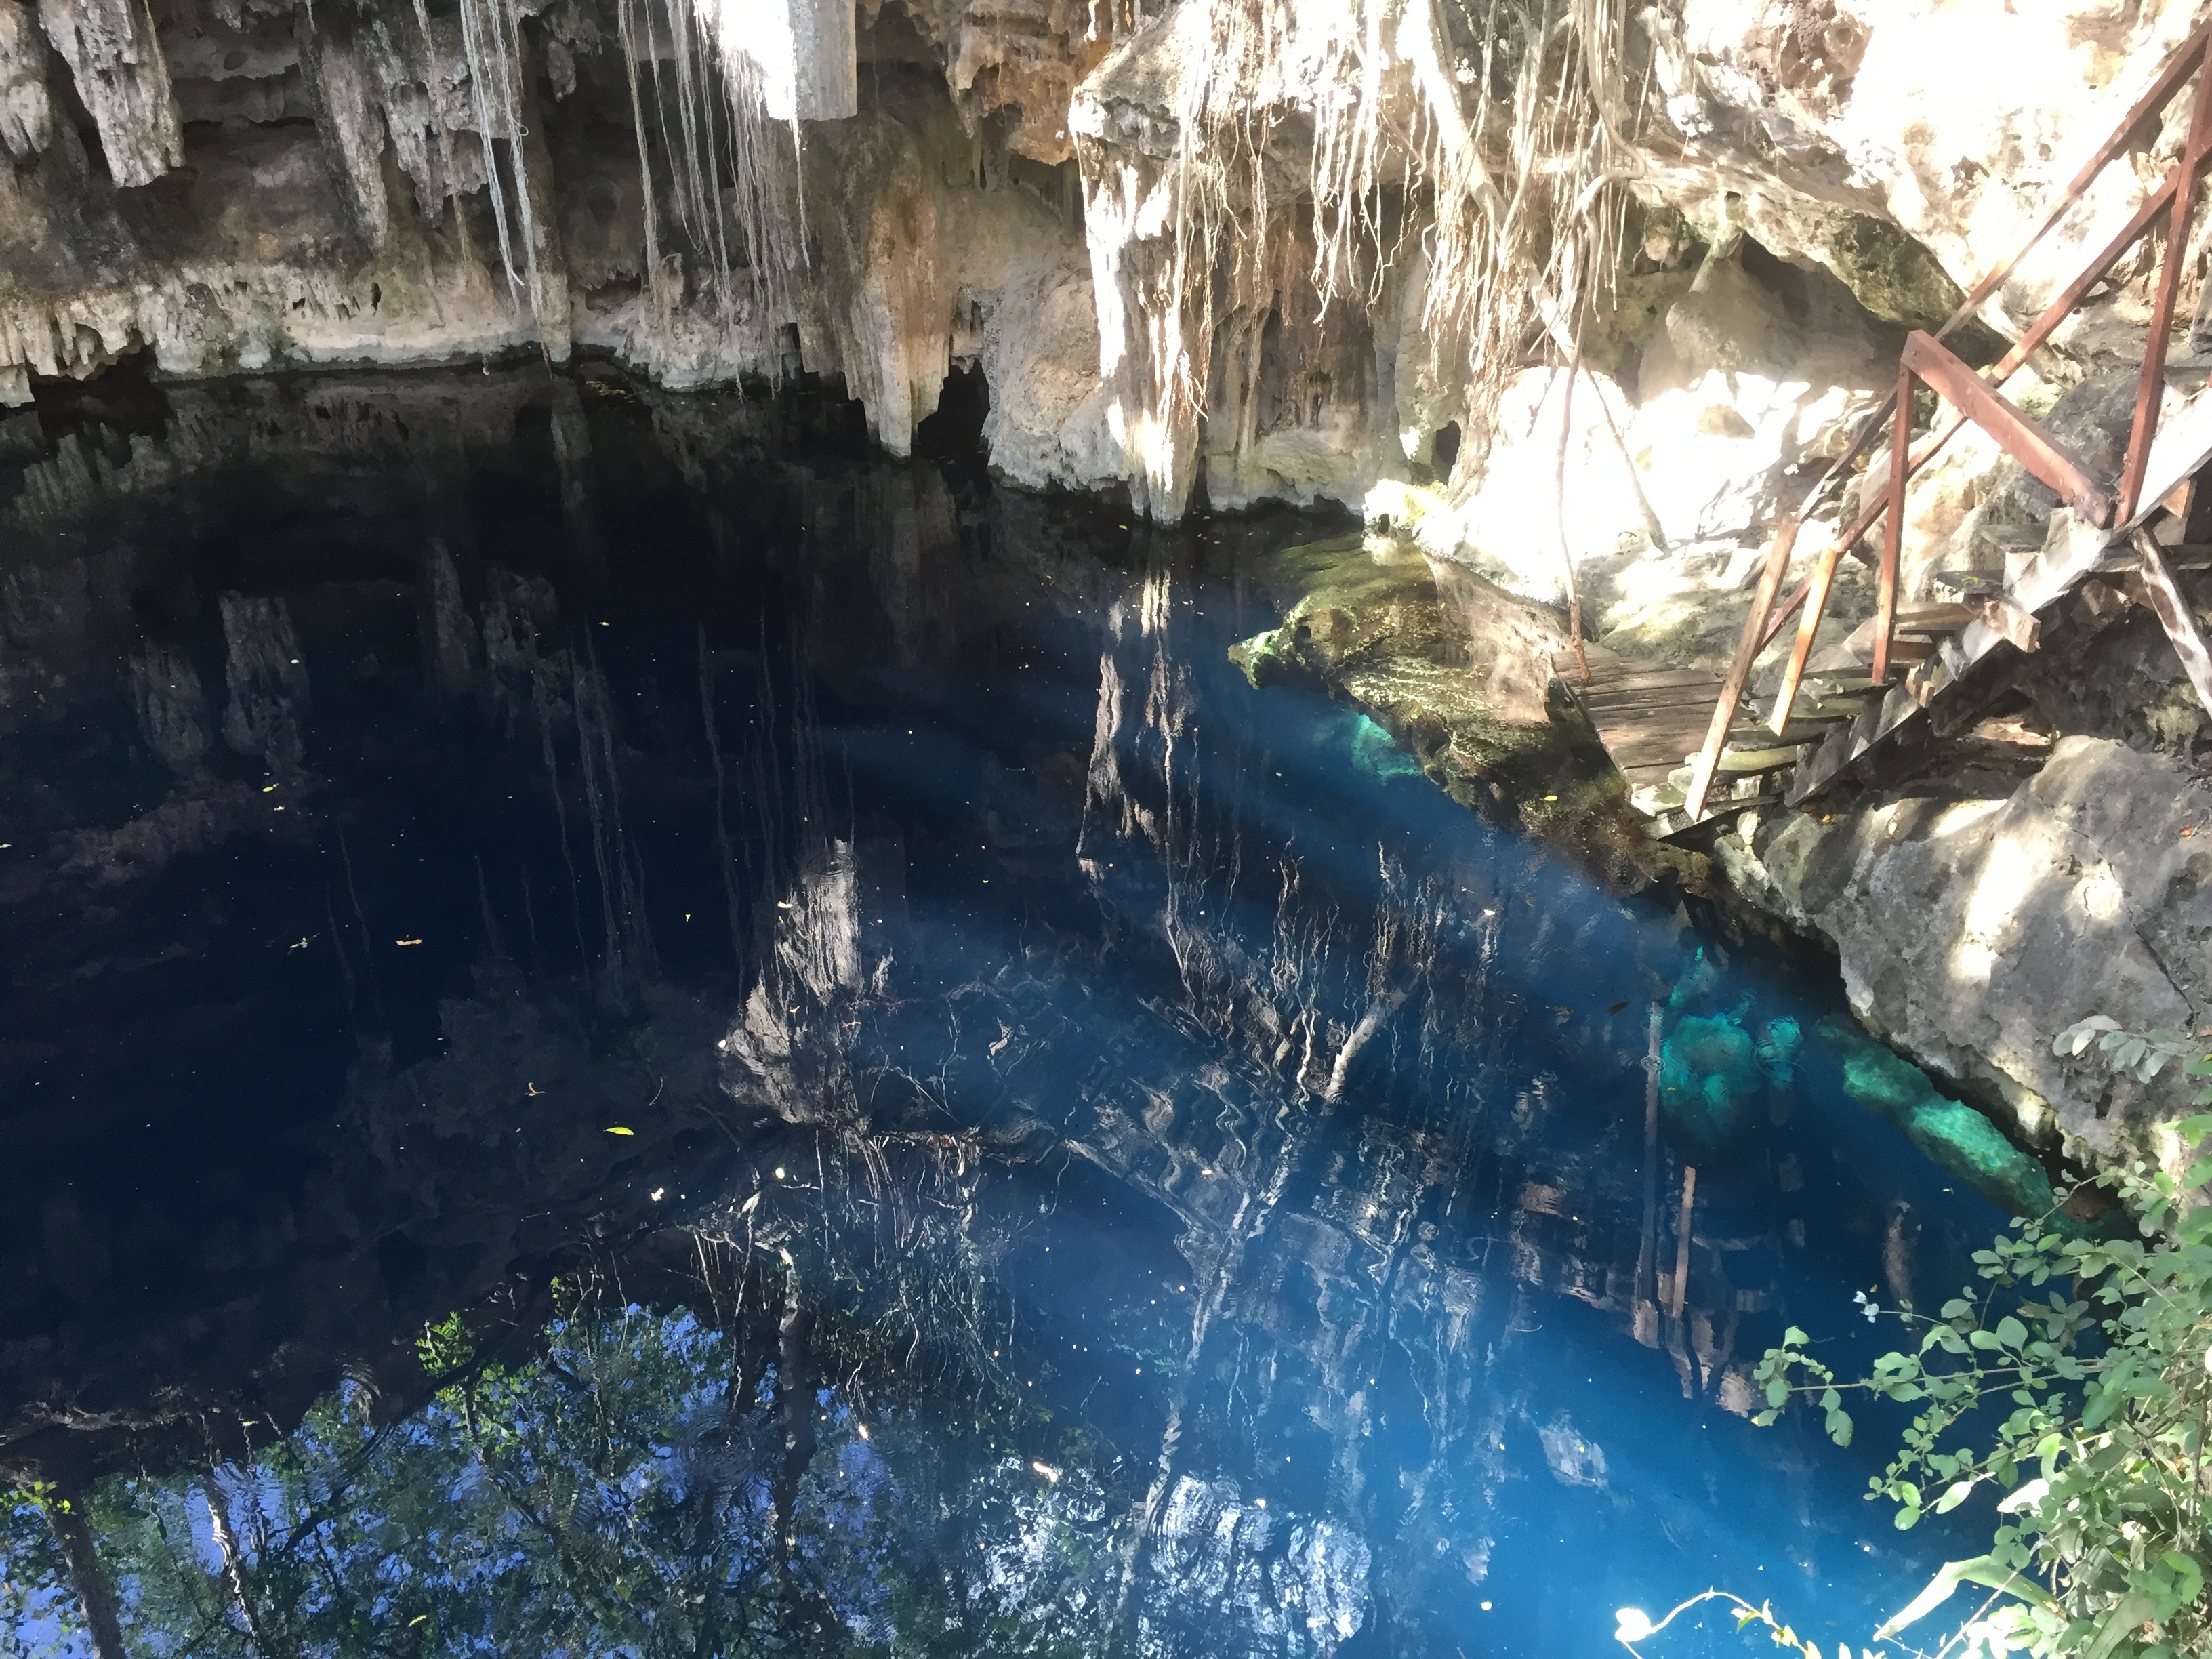
formation, cave, landform, geographical feature